Andriy Voronin

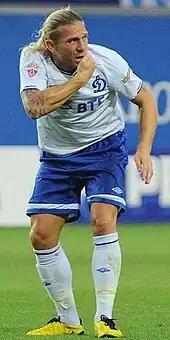
Voronin in action for Dynamo Moscow in July 2010

On 26 February 2007, Liverpool announced that they had signed Voronin on a free transfer and that he would join the team during the summer. Voronin was unveiled as a Liverpool player on 6 July 2007 after signing a four-year deal.